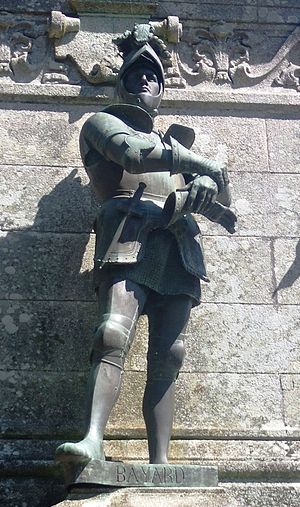
Pierre Terrail de Bayard
Ridderen uden frygt og dadel
Pierre Terrail de Bayard, også kaldet Seigneur de Bayard eller Ridderen uden frygt og dadel, var navnet på en fransk adelsmand.